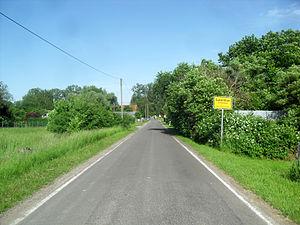
Guntersblum est une municipalité et chef-lieu de la Verbandsgemeinde Guntersblum, dans l'arrondissement de Mayence-Bingen, en Rhénanie-Palatinat, dans l'ouest de l'Allemagne.